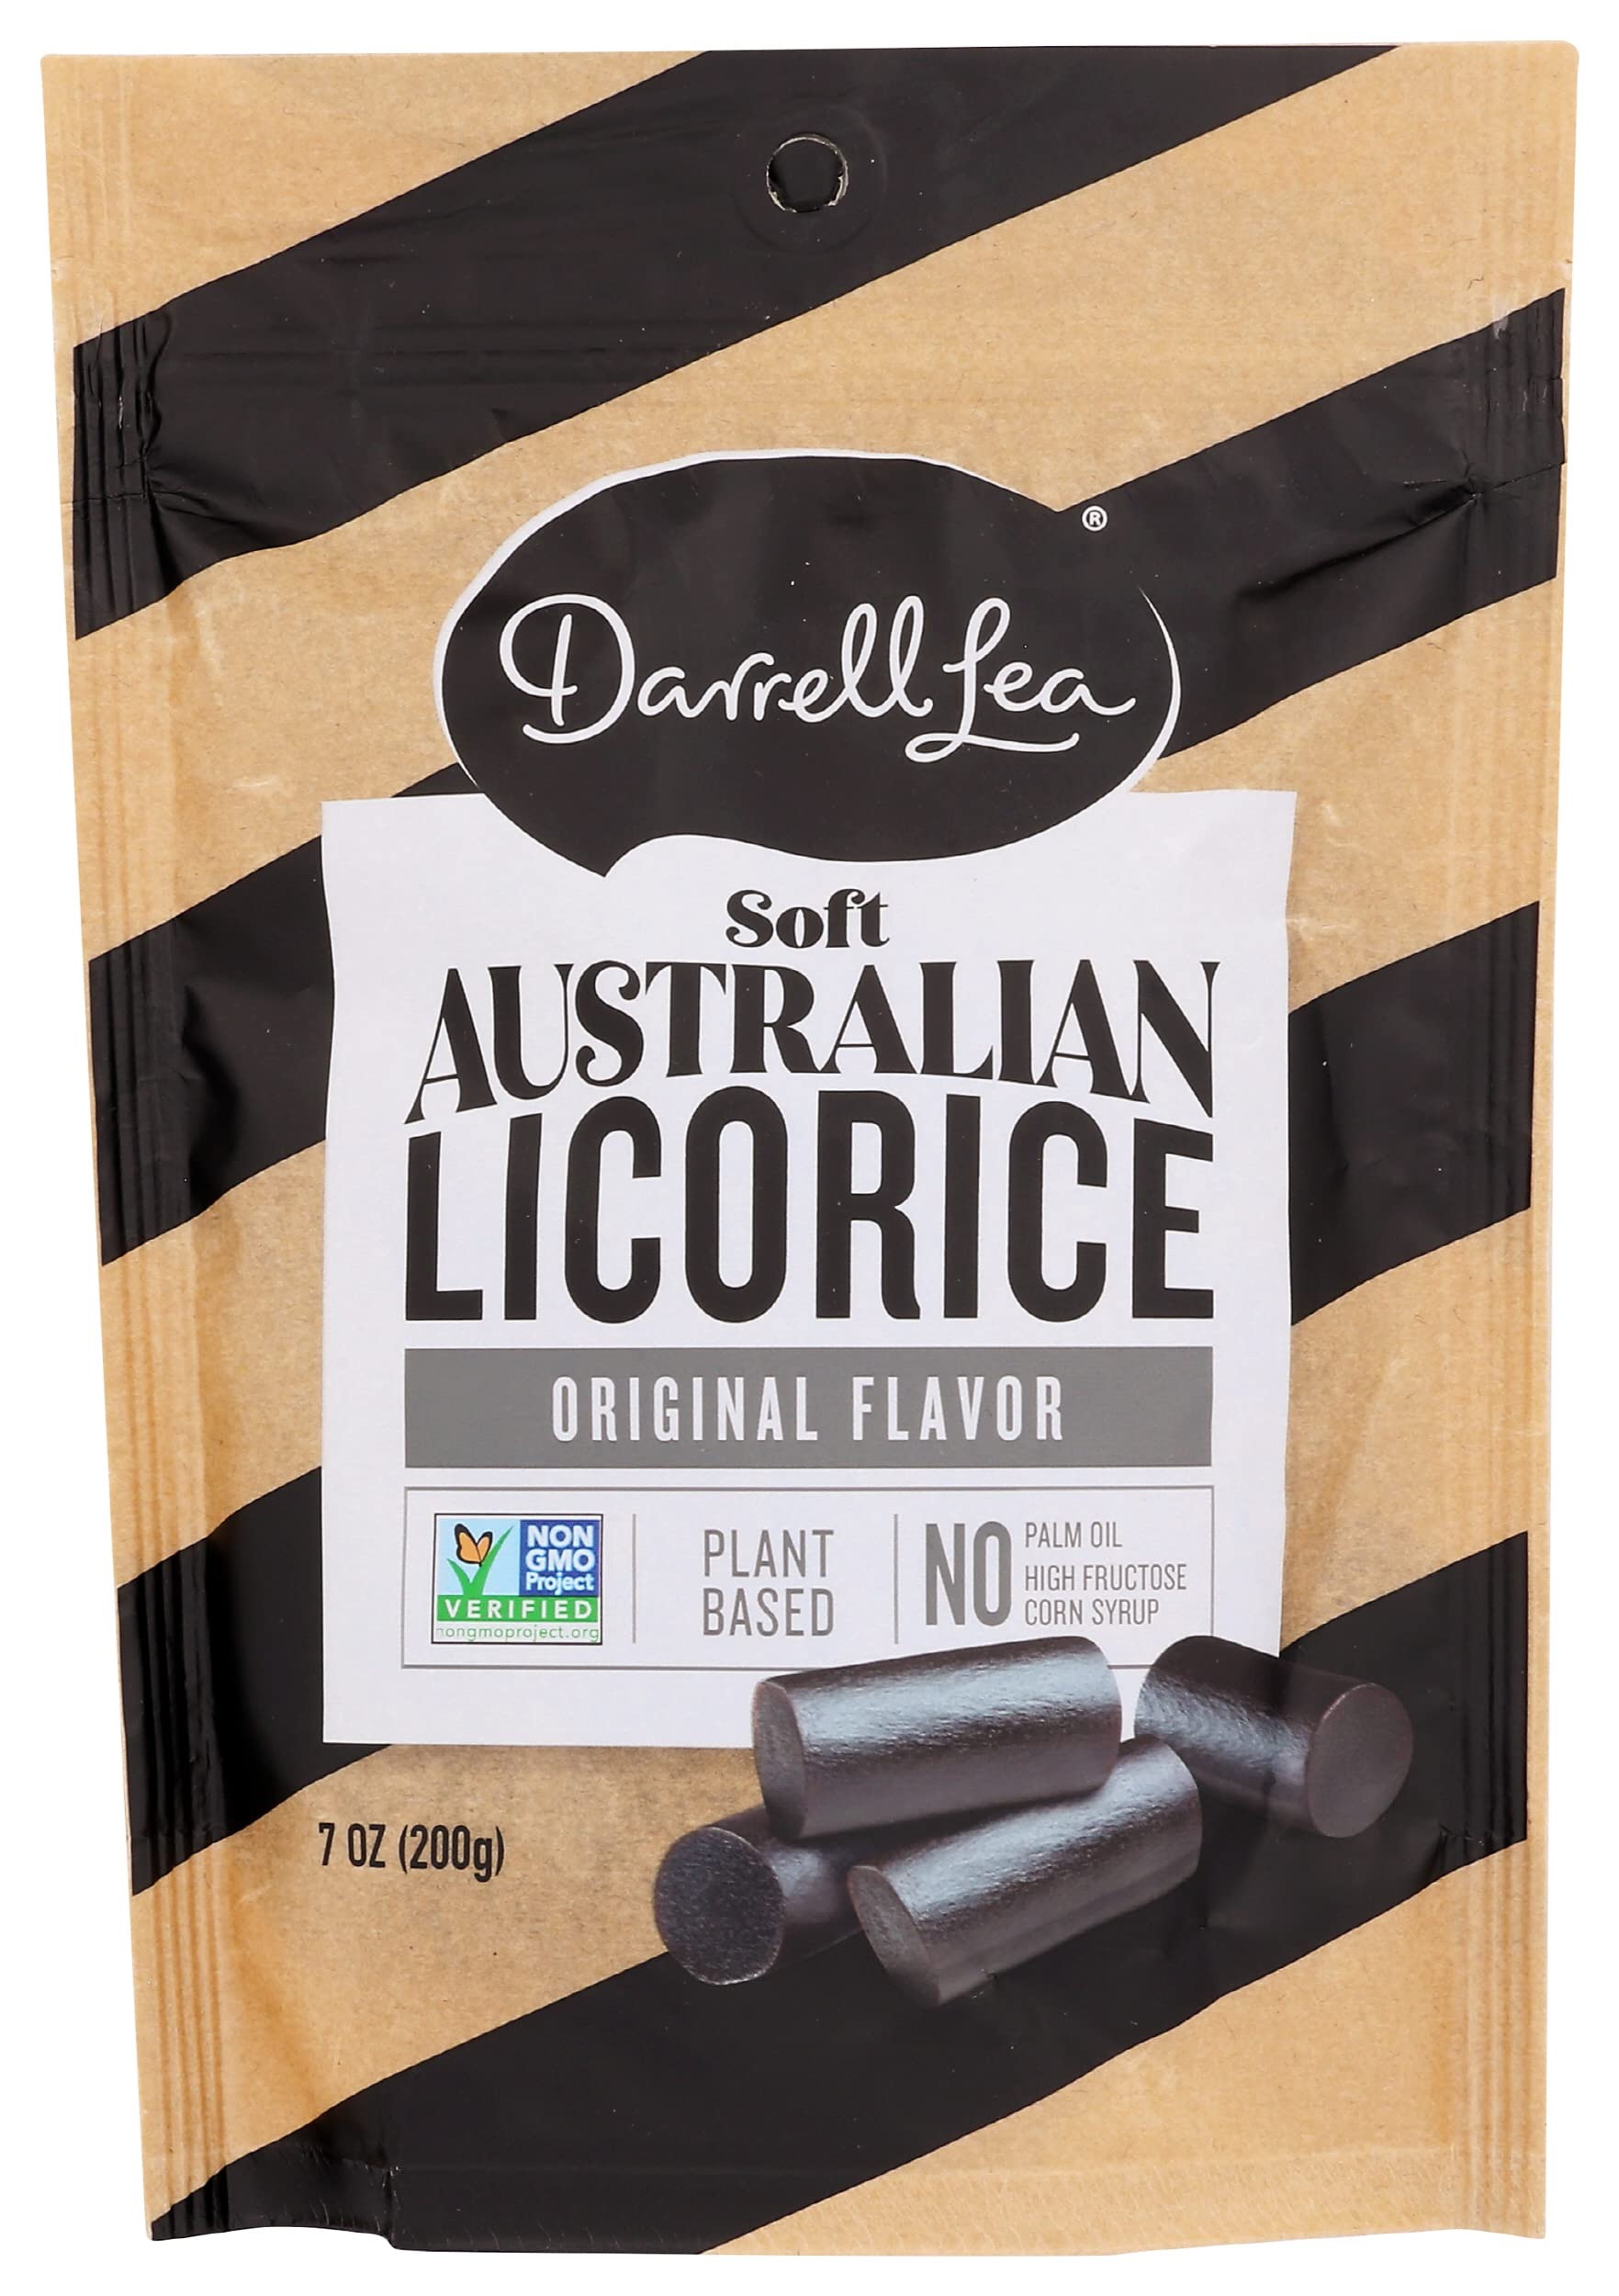
Item Name: Darrell Lea BG11852 Darrell Lea Licorice Lback Original - 8x7OZ
Bullet Point 1: Item Package Length: 26.67cm
Bullet Point 2: Item Package Width: 15.494cm
Bullet Point 3: Item Package Height: 16.764cm
Bullet Point 4: Item Package Weight: 1.973 kg
Value: 8.0
Unit: count

Price: 22.34